Akim Galimov

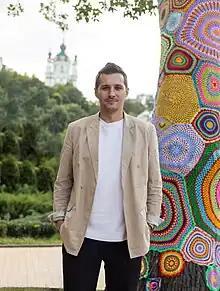

Akim Alfadovych Galimov (born 28 May 1985, Pogranichny, RSFSR) is a Ukrainian journalist, screenwriter, producer, author of documentary and historical projects.